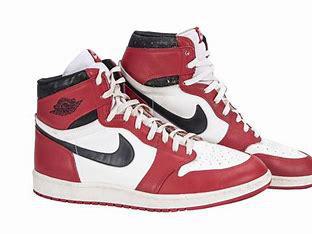
Brand: Jordan
Model: 1 OG